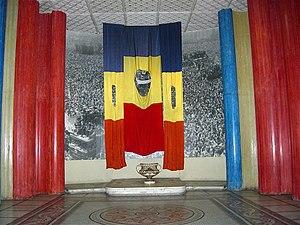
Le drapeau de la Roumanie est le pavillon national, le drapeau civil et le drapeau d'État de la Roumanie. Il est composé de trois couleurs : bleu, jaune et rouge. Il ressemble au drapeau du Tchad sauf que les teintes de bleu sont différentes entre ces deux drapeaux.
La révolution roumaine de 1989 fut un coup d'État facilité par une série d'émeutes et de protestations qui se déroulèrent en décembre 1989 et qui aboutit au renversement et à la mort du dictateur communiste Nicolae Ceaușescu et de son épouse, qui sont alors fusillés. Cet événement inaugure le début de la métamorphose du régime communiste en démocratie parlementaire, et de la nomenklatura en une bourgeoisie libérale.